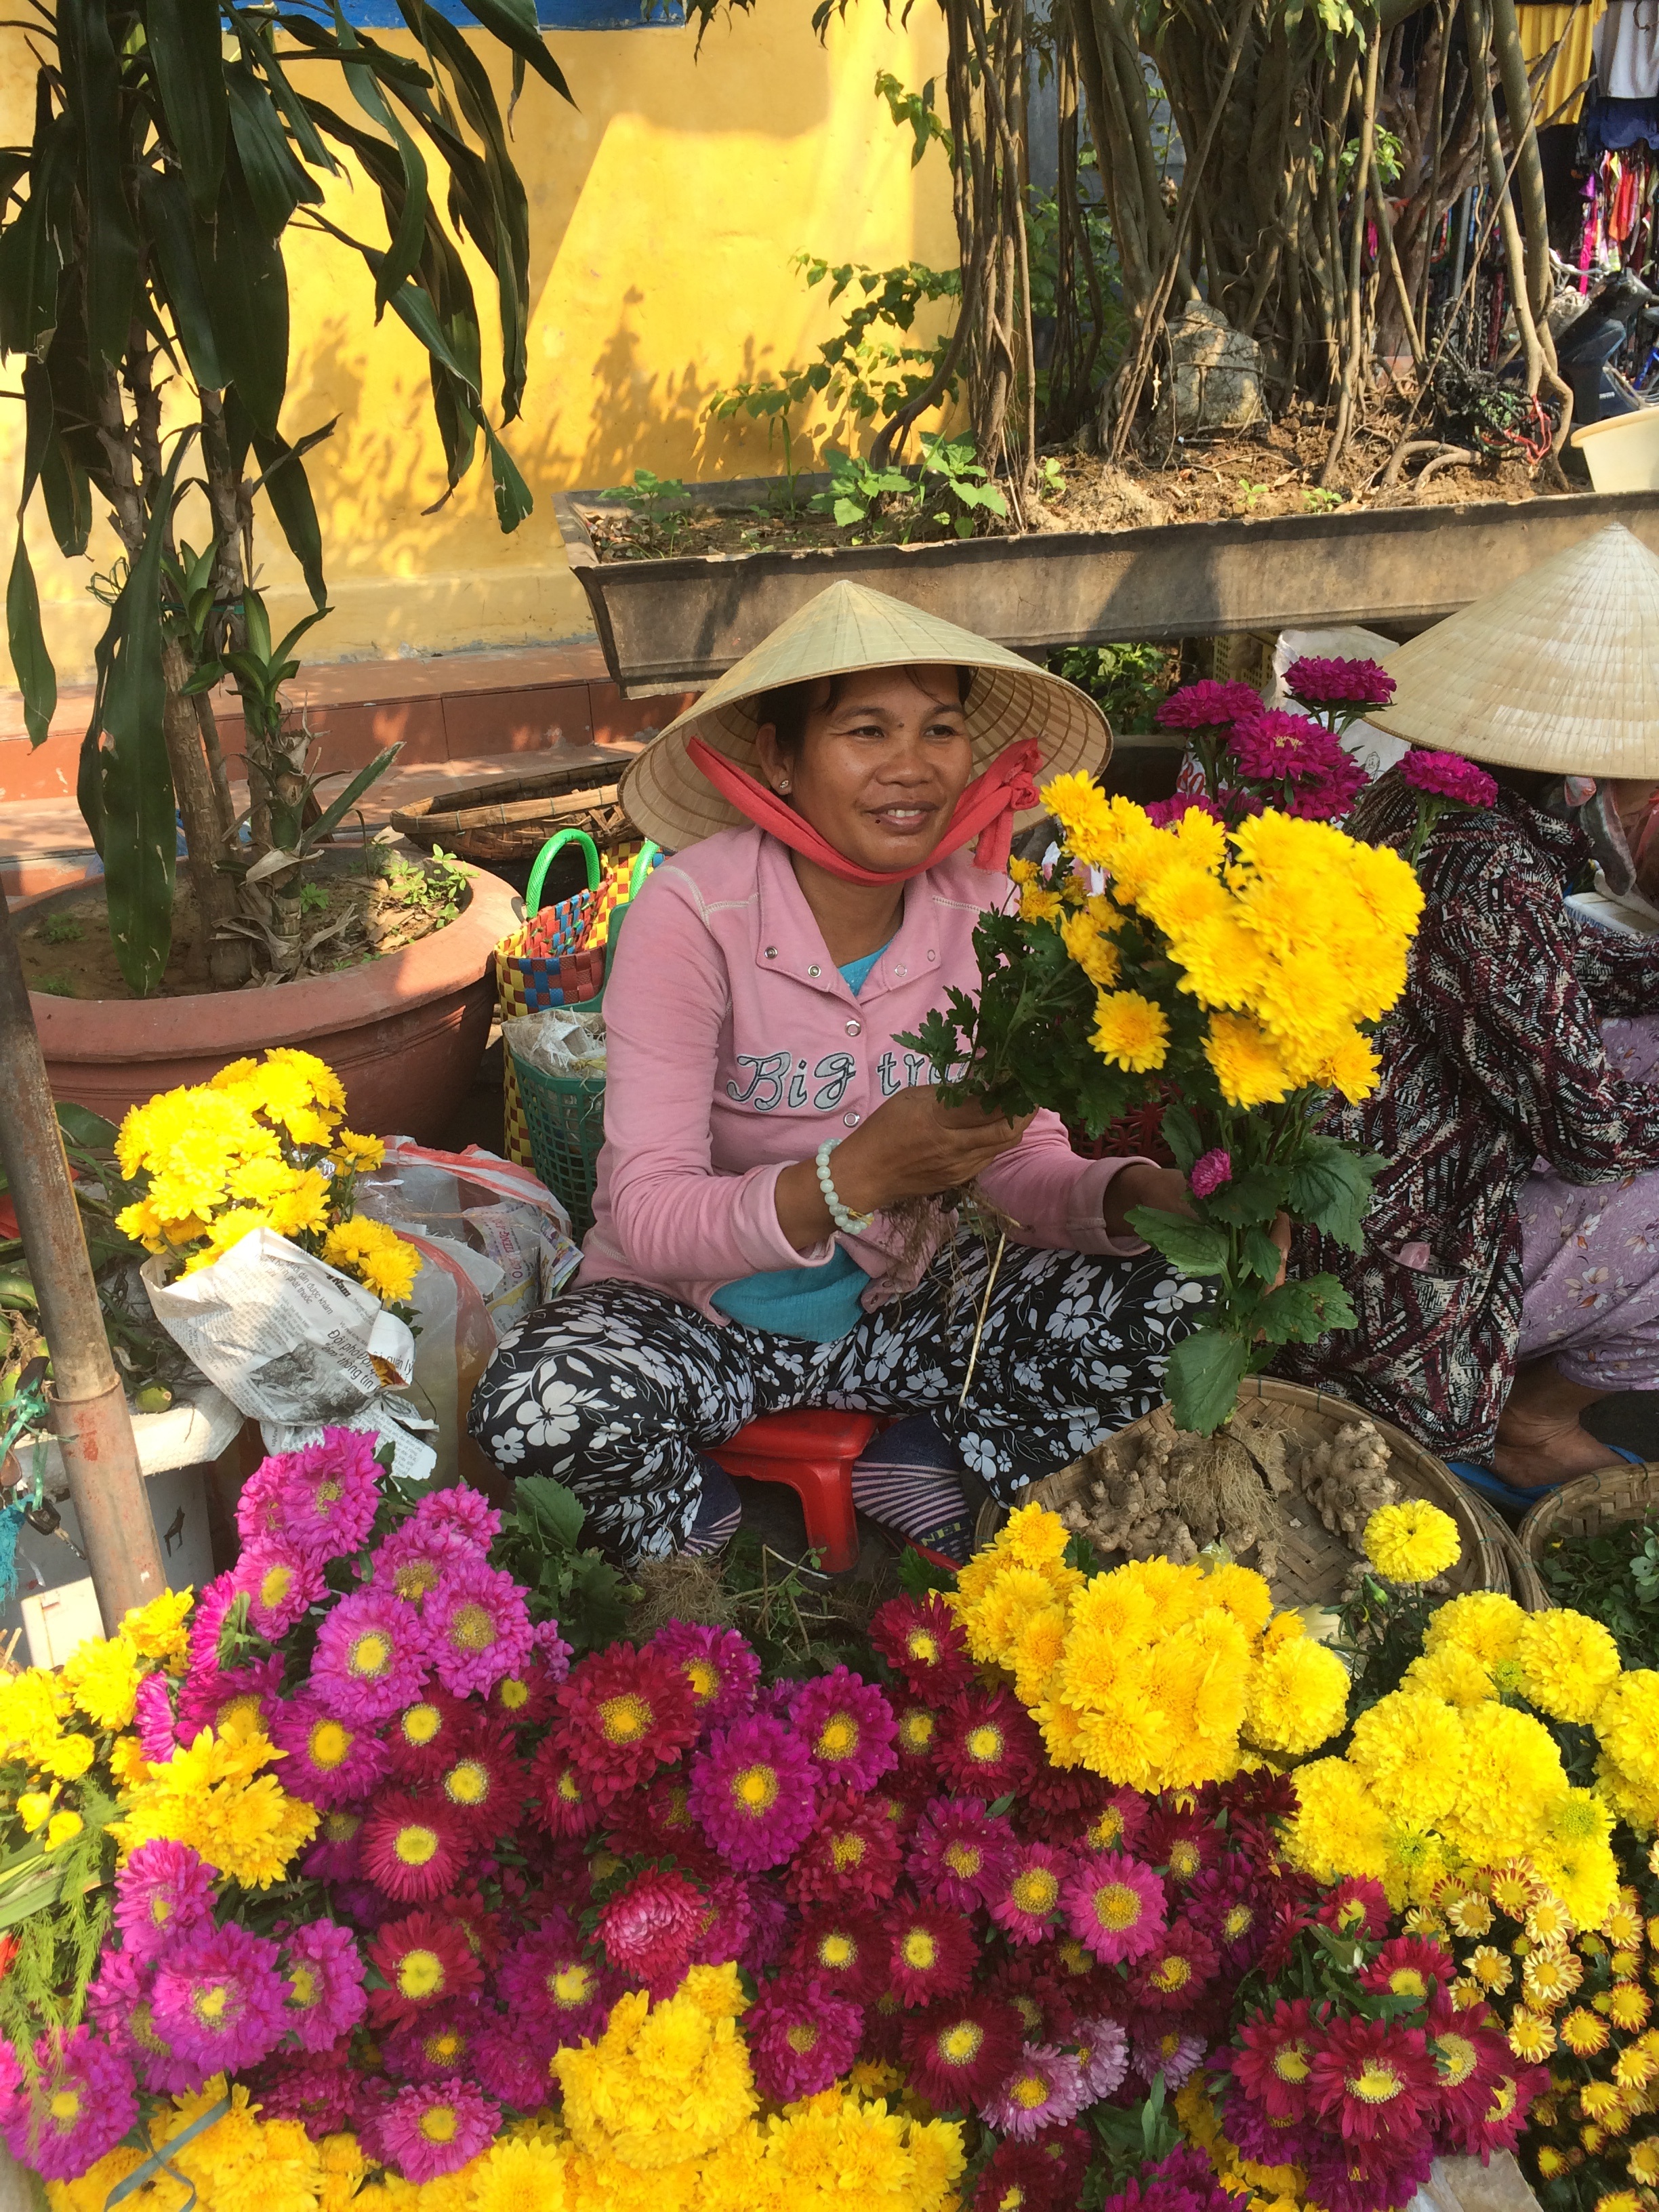
plant, leaf, flower, spring, autumn, market, botany, yellow, garden, flora, season, public space, flowers, floristry, vietnam, hoi an, floral design, annual plant, flower arranging